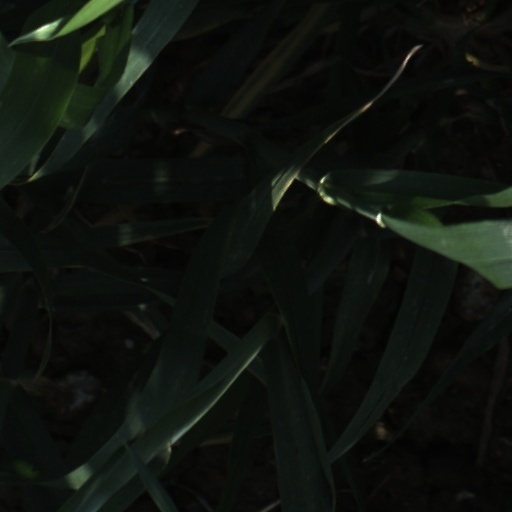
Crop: wheat